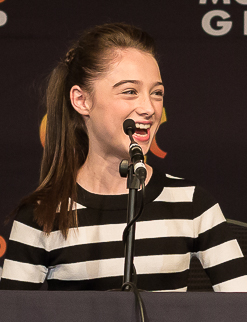
ราฟฟีย์ แคสสิดี

|name =Raffey Cassidy
|image =Raffey Cassidy on the Tomorrowland panel at MCM London Comic Con (cropped).jpg
|caption =แคสสิดี้ - Tomorrowland (film)|Tomorrowland ที่ MCM London Comic Con
|birthplace =Worsley, Manchester|แมนเชสเตอร์, อังกฤษ
|birth_place =Worsley, Manchester, England, UK
|occupation =นักแสดง
|years active =2009–ปัจจุบัน
|years_active =2009–present
|relatives =Grace Cassidy
ราฟฟีย์ แคสสิดี (; เกิด 12 พฤศจิกายน ค.ศ. 2001) เป็นนักแสดงชาวอังกฤษ รู้จักเธอกันดีในบทบาทการแสดงในภาพยนตร์ "เจ็บแทนได้ไหม|The Killing of a Sacred Deer" (2017), "Snow White and the Huntsman" (2012), "Mr Selfridge" (2013), และ "Tomorrowland (film)|Tomorrowland" (2015).
== ชีวิตช่วงแรก ==
ราฟฟีย์ แคสสิดี  เกิดวันที่ 12 พฤศจิกายน ค.ศ. 2001 ในเมือง Worsley, แมนเชสเตอร์ ประเทศอังกฤษ  พ่อของเธอเป็นครูสอนการแสดง เธอเติบโตในครอบครัวที่มีญาติพี่น้องมีส่วนร่วมเกี่ยวข้องในธุรกิจบันเทิง เธอเองได้เข้าวงการบันเทิงโดยไม่คาดคิด เมื่อตอนไปเป็นเพื่อนพี่ชายทำออดิขั่นบทบาทหนึ่งที่ฝ่ายละครของบีบีซี หน่วยสรรหาผู้แสดงต้องการเด็กหญิงคนหนึ่ง และแคสสิดี้บอก เธอ "เผอิญอยู่ที่นั่น"
== อาชีพ ==
ผลงานการแสดงของแคสสิดี้ ได้แก่ ภาพยนตร์ของยูนิเวอร์แซลสตูดิโอส์เรื่อง "Snow White and the Huntsman "ตรงข้ามชาร์ลิส โตรน ชาร์ลิส โตรน คริสเตน สจ๊วต และคริส เฮมส์เวิร์ท  และเรื่อง "Dark Shadows "ของทิม เบอร์ตัน กับจอห์นนี เดปป์  ในภาพยนตร์ของวอร์เนอร์บราเธอส์ ในปี 2015 เธอได้เสร้จจากการถ่ายทำในบท Molly ในภาพยนตร์ "Molly Moon and the Incredible Book of Hypnotism ของ "Amber Entertainment" กับ Emily Watson และโดมินิก โมนาแฮน แล้วรับบท Athena ใน "Tomorrowland", ของดืสนีย์ กับจอร์จ คลูนีย์ และฮิวจ์ ลอรี
บนจอโทรทัศน์ เธอร่วมแสดงนำ ใน "Mr. Selfridge" กับ Jeremy Piven 
ในปี 2013 แคสสิดี้ติดอยู่ในรายชื่อ Stars of Tomorrow ของนิตยสาร "Screen International" เธอเป็นนักแสดงที่อายุน้อยที่สุดที่อยู่รายชื่อประจำปีนั้น
นอกจากนี้เธอยังแสดงภาพยนตร์สั้น ได้แก่ "The Beast" "Rust", และ "Miranda's Letter"
== ผลงานการแสดง ==
=== ภาพยนตร์ ===
=== โทรทัศน์ ===
== อ้างอิง ==
== แหล่งข้อมูลนอก ==
*
* Raffey Cassidy ที่ รอตเทนโทเมโทส์|Rotten Tomatoes
หมวดหมู่:นักแสดงภาพยนตร์หญิงชาวอังกฤษ
หมวดหมู่:ชาวอังกฤษเชื้อสายไอริช
หมวดหมู่:บุคคลที่ยังมีชีวิตอยู่
หมวดหมู่:บุคคลที่เกิดในปี พ.ศ. 2544